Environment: real
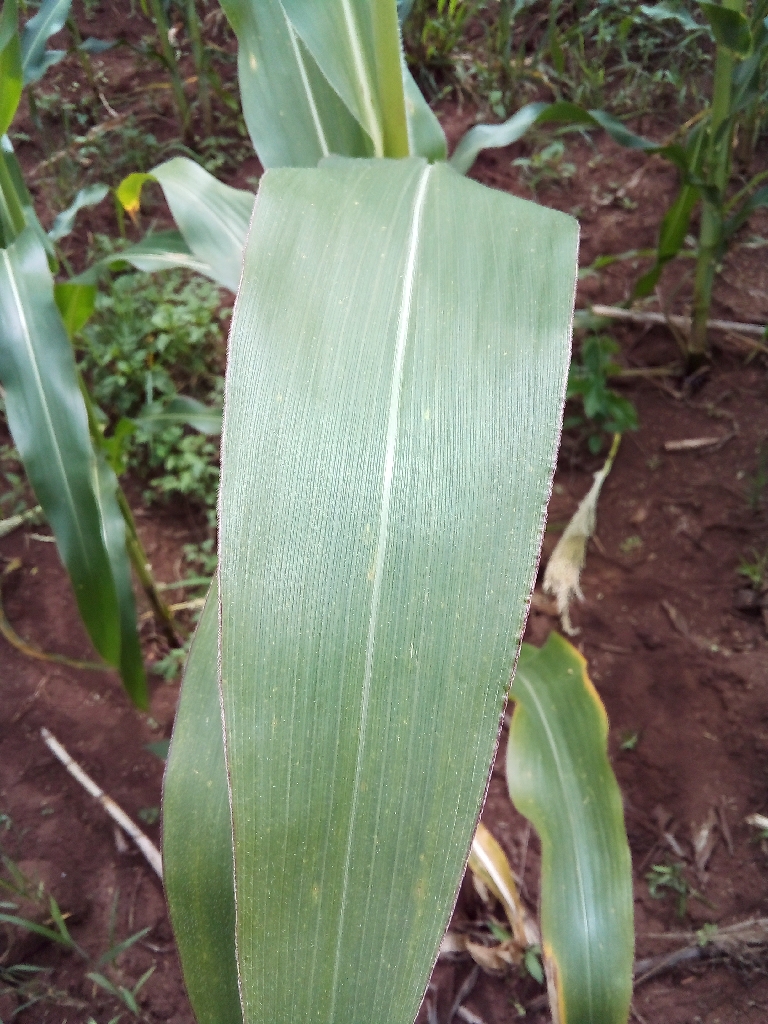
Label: healthy